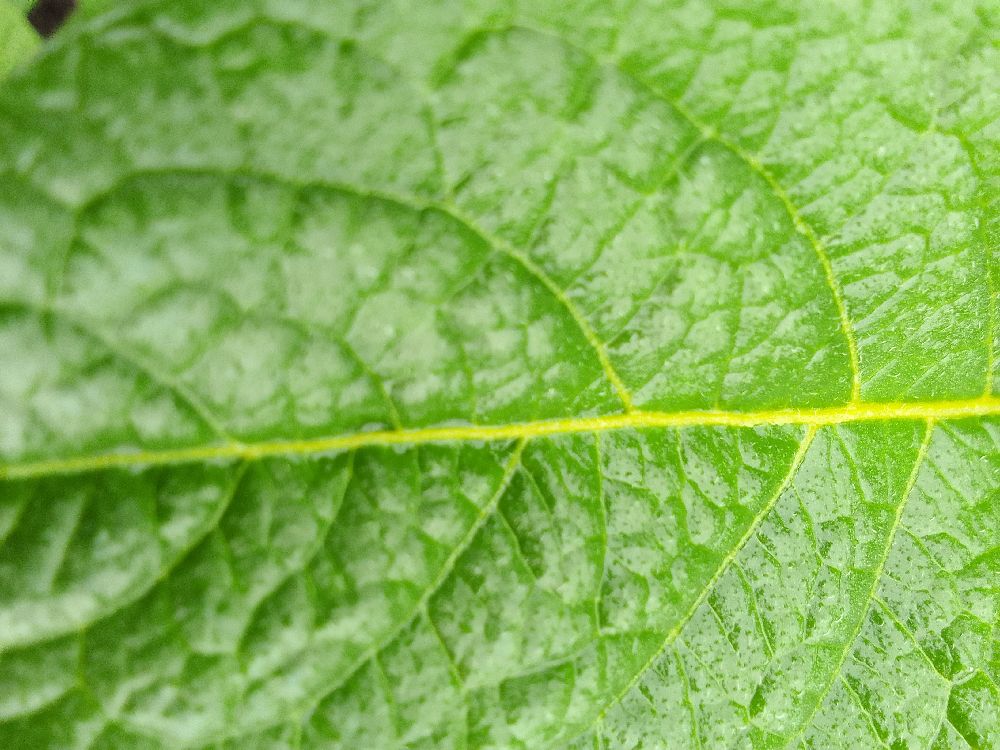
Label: Healthy